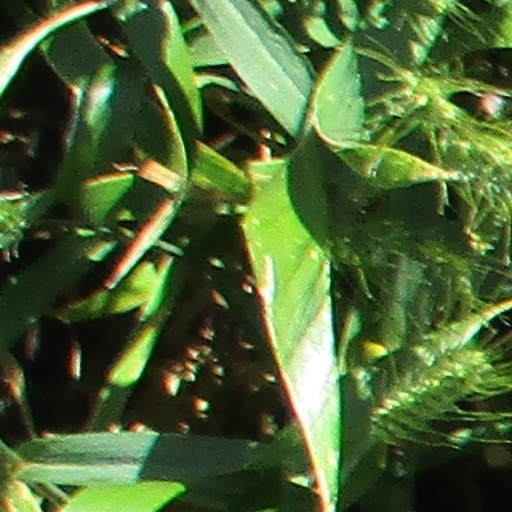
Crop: wheat